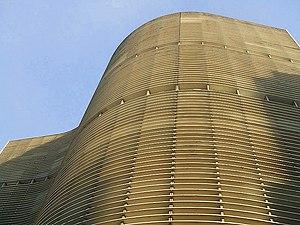
Oscar Ribeiro de Almeida de Niemeyer Soares est un architecte et un designer brésilien.